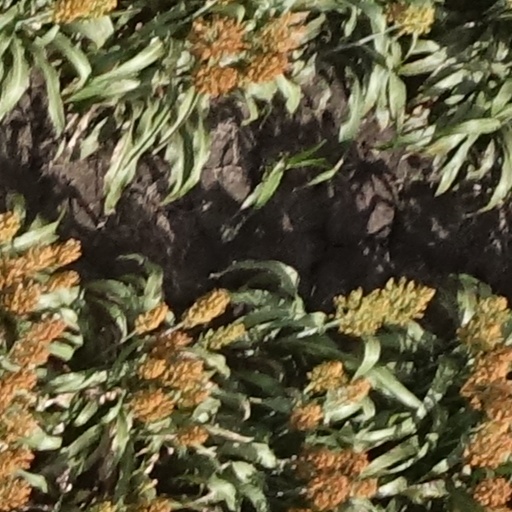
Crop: sorghum